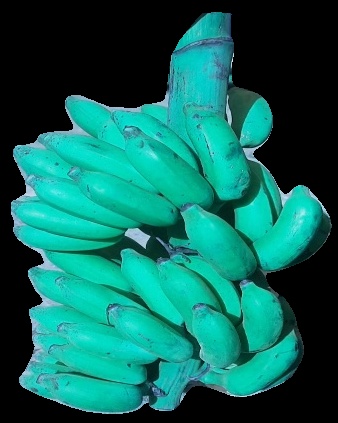
Variety: elakki-bale
Grade: grade3